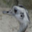
Label: bird